ʻEwa Beach, Hawaii

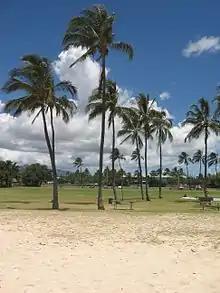
Ewa Beach Park

Ewa Beach or simply Ewa is a census-designated place (CDP) located in Ewa District and the City & County of Honolulu along the coast of Māmala Bay on the leeward side of Oahu in Hawaii. As of the 2010 Census, the CDP had a total population of 14,955. The U.S. postal code for Ewa Beach is 96706.